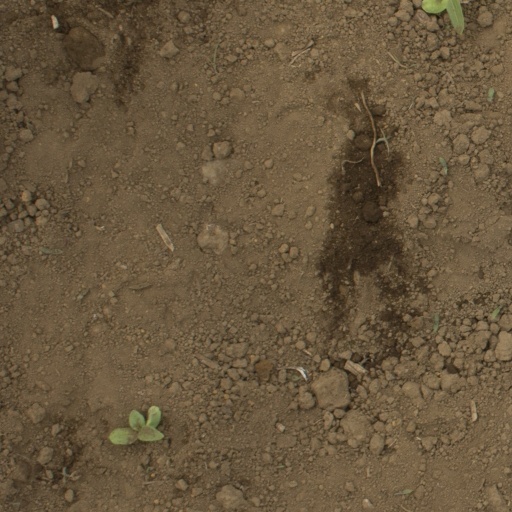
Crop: Jerusalem artichoke